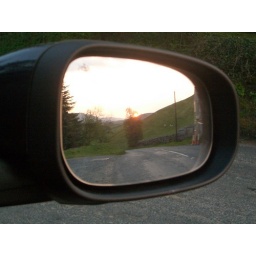
Hawes, Yorkshire - Sunset captured in car mirror